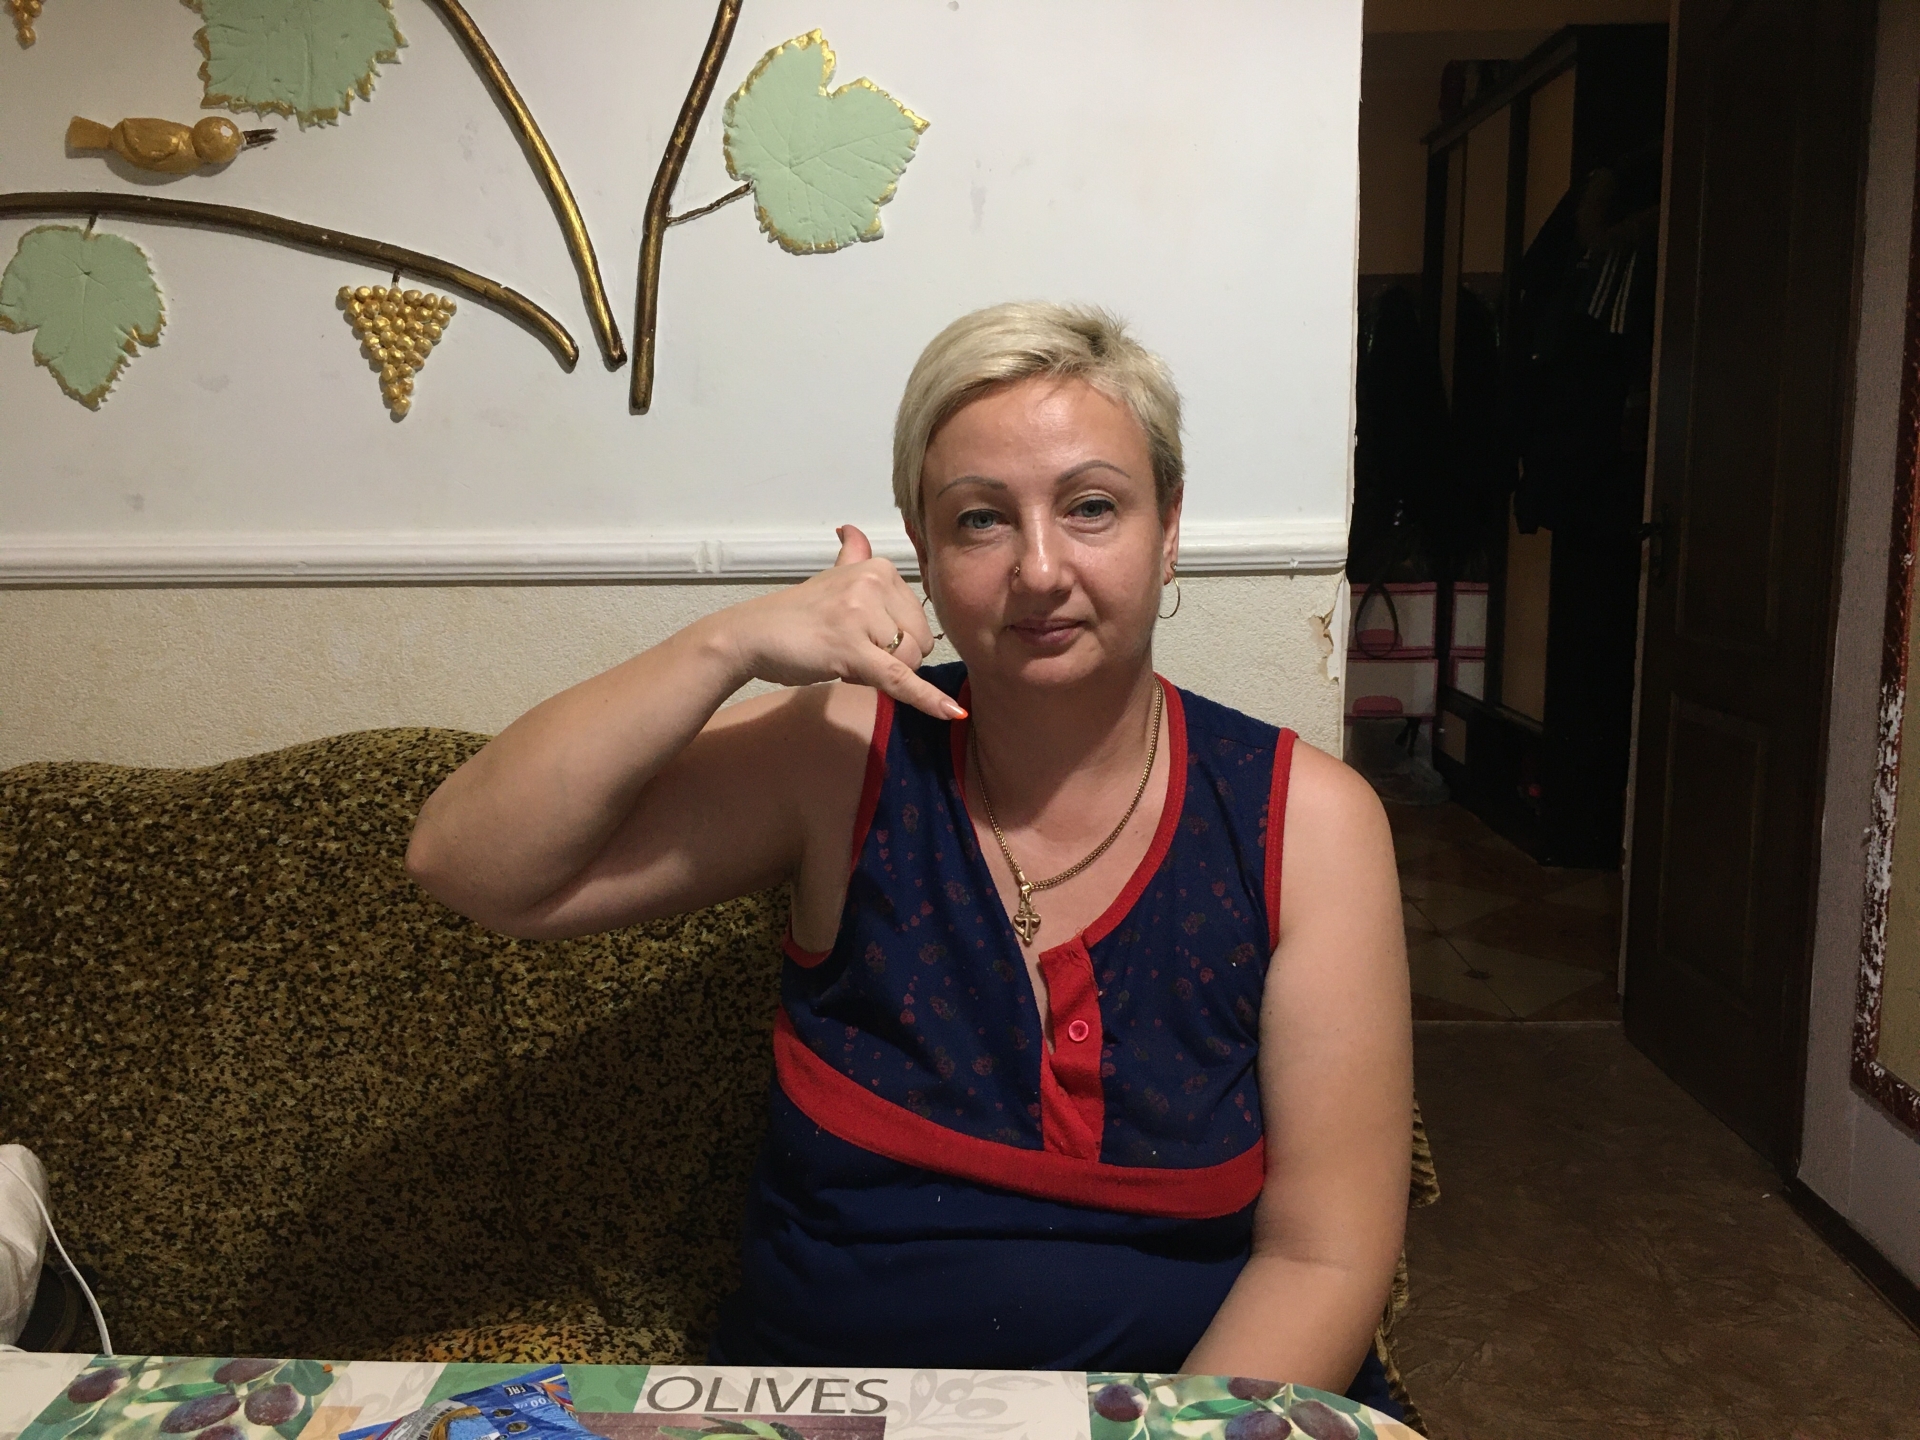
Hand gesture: call